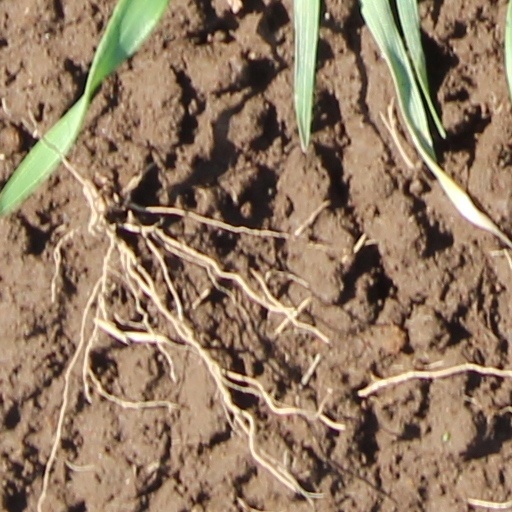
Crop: wheat